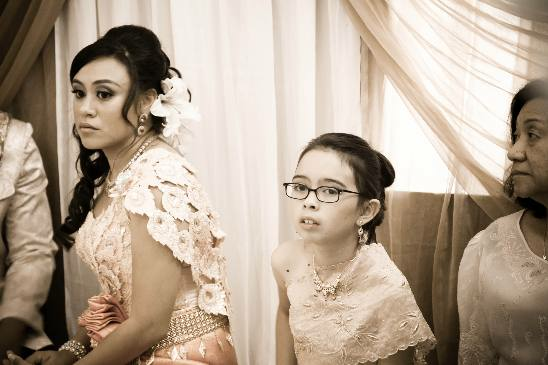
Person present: Yes